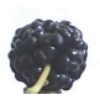
Label: mulberry